Sanchita Shetty

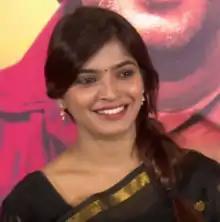

Sanchita Shetty is an Indian actress, who has appeared predominantly in Tamil and Kannada films. She is known for her breakthrough role as the female lead role in "Soodhu Kavvum" (2013).